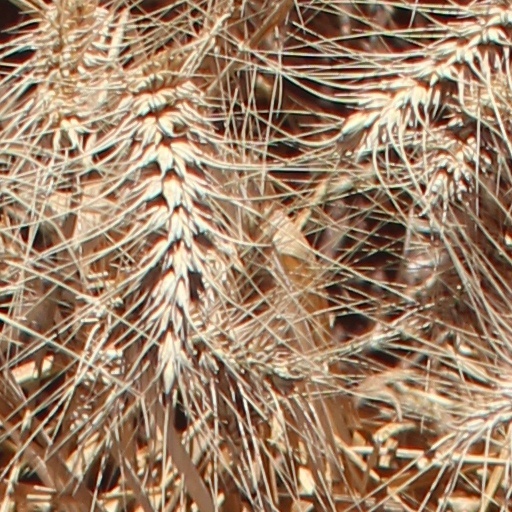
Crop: wheat